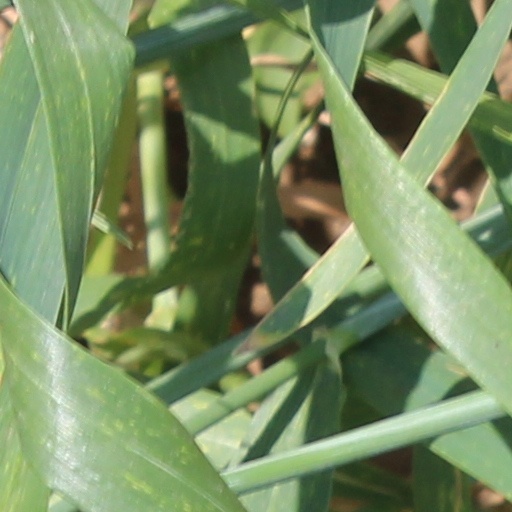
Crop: wheat